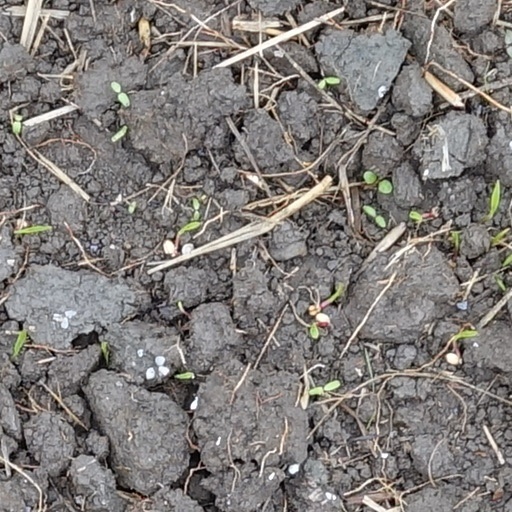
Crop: wheat